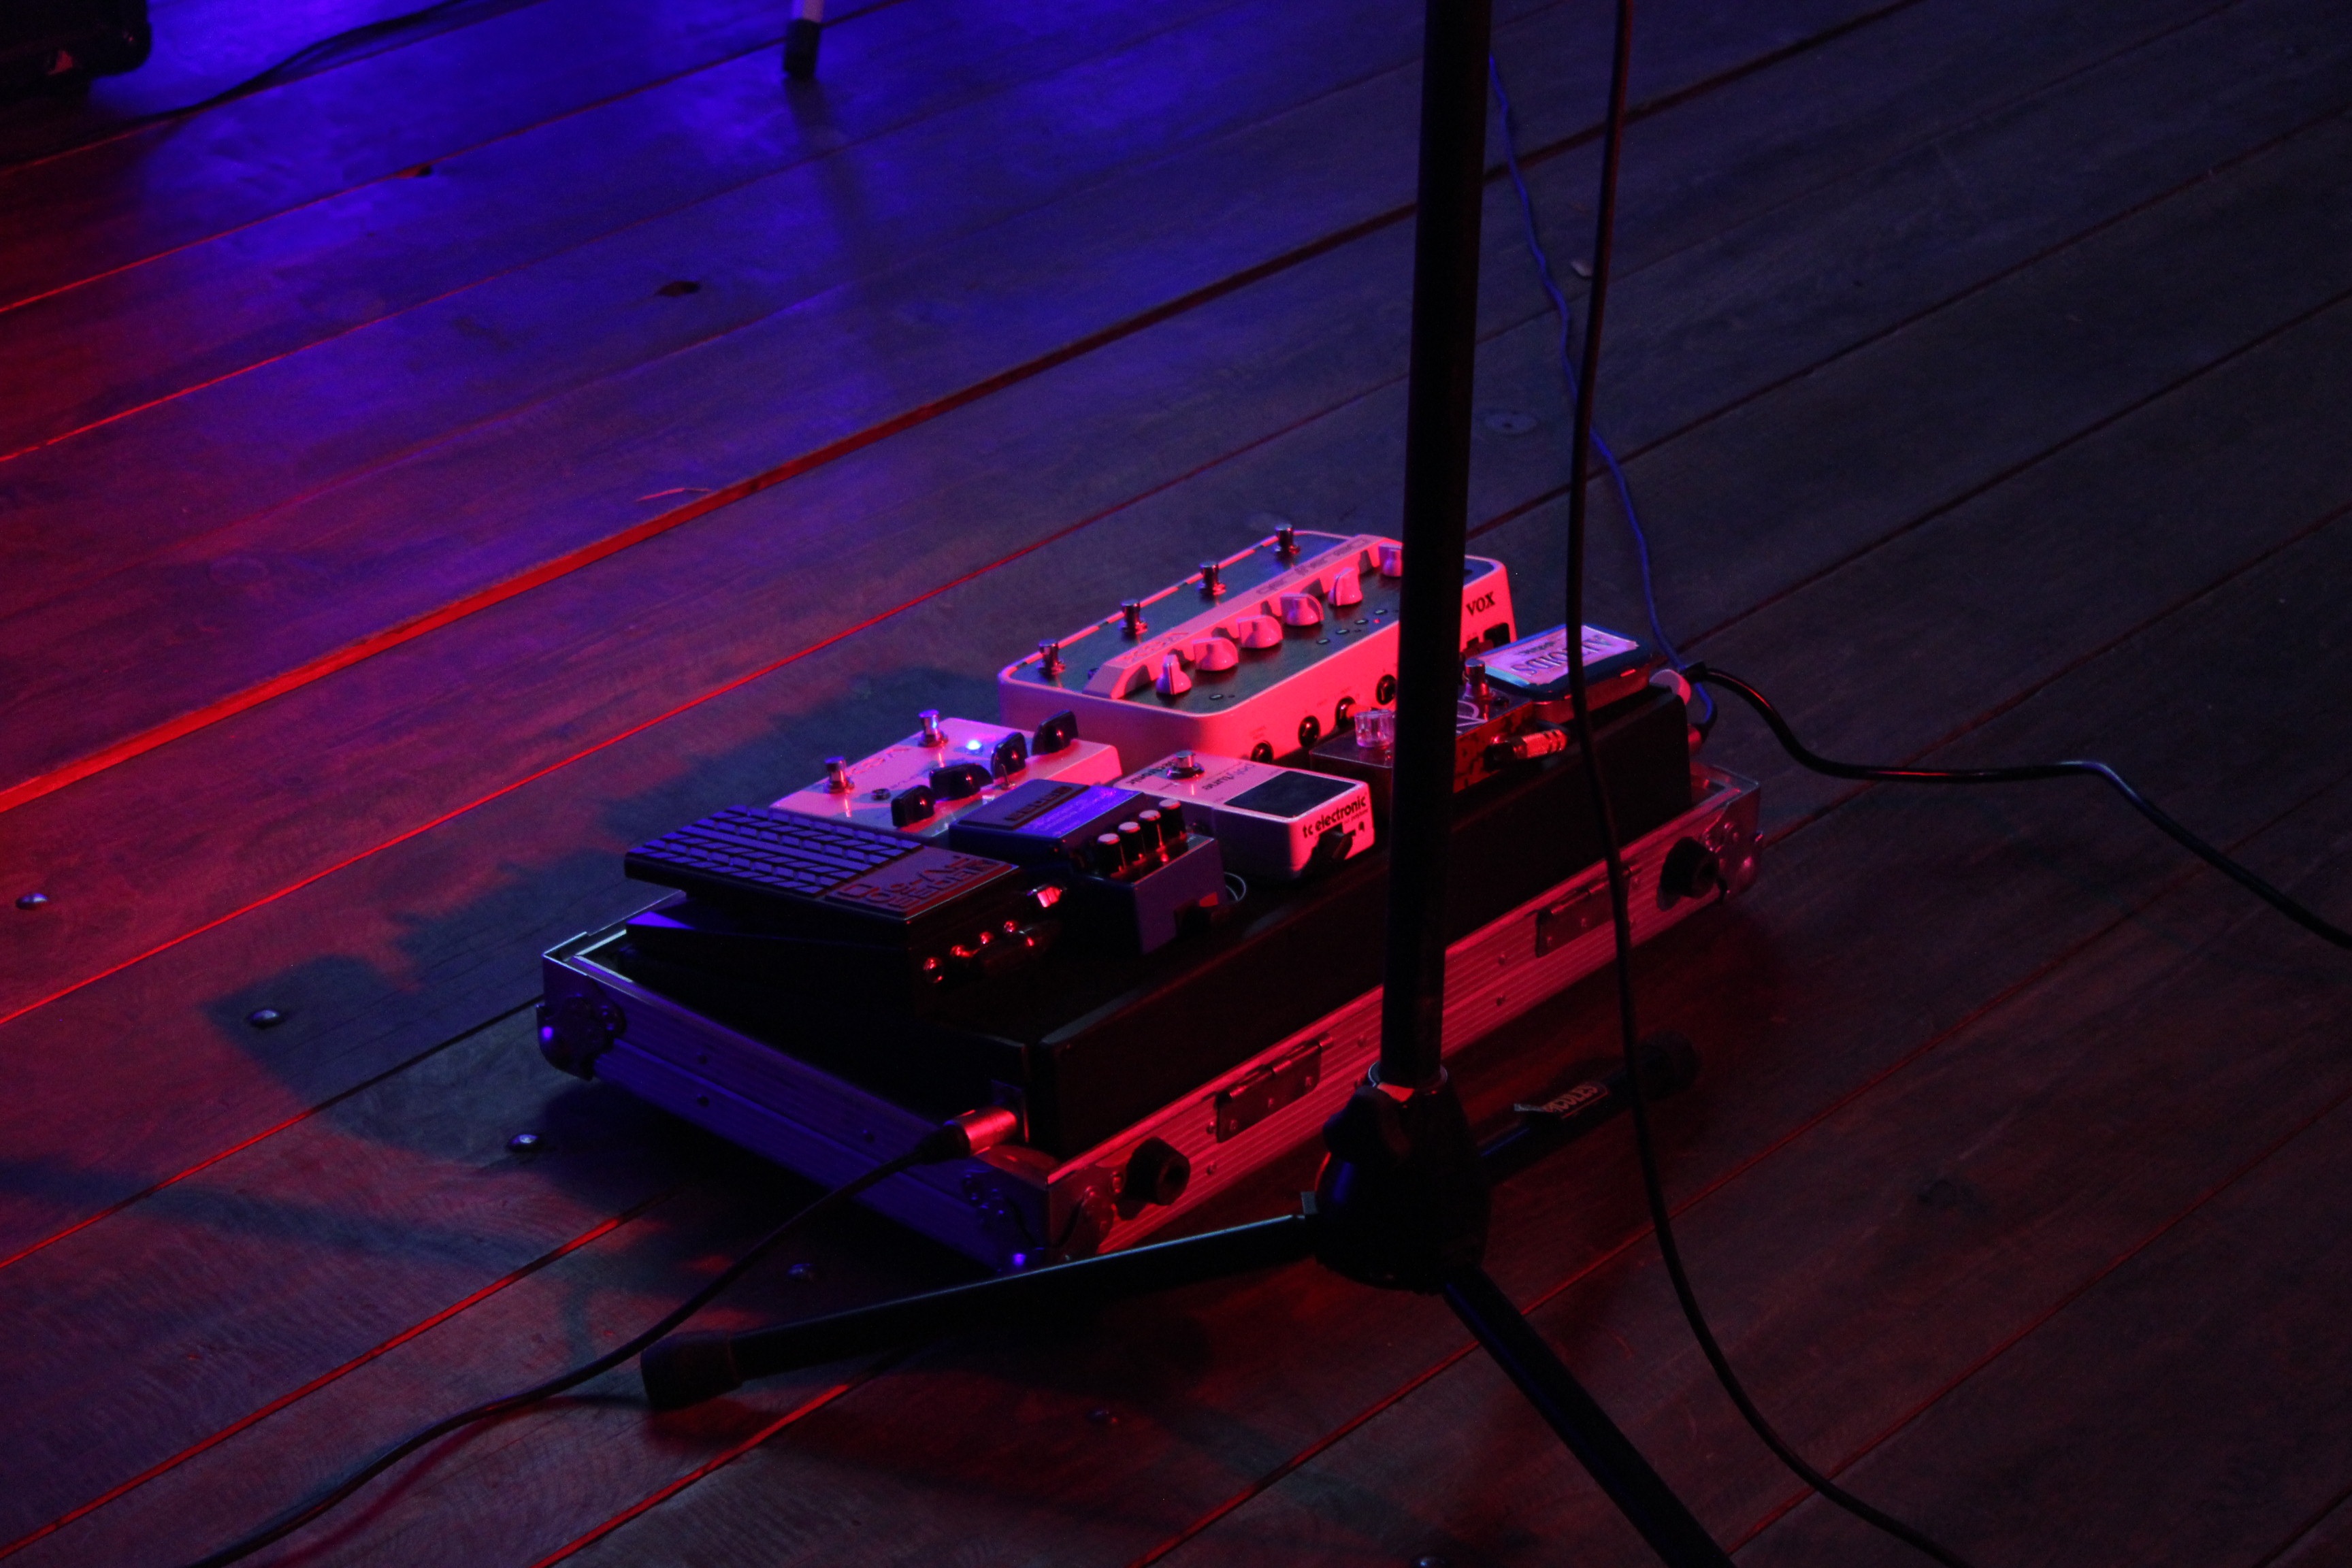
light, night, guitar, darkness, theatre, stage, effects, entertainment, disco, screenshot, pedalboard